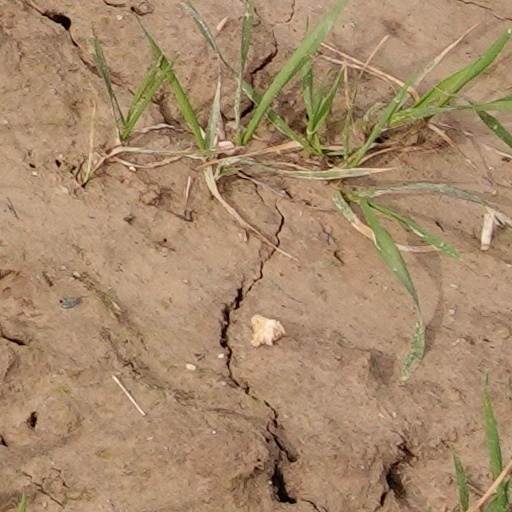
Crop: wheat